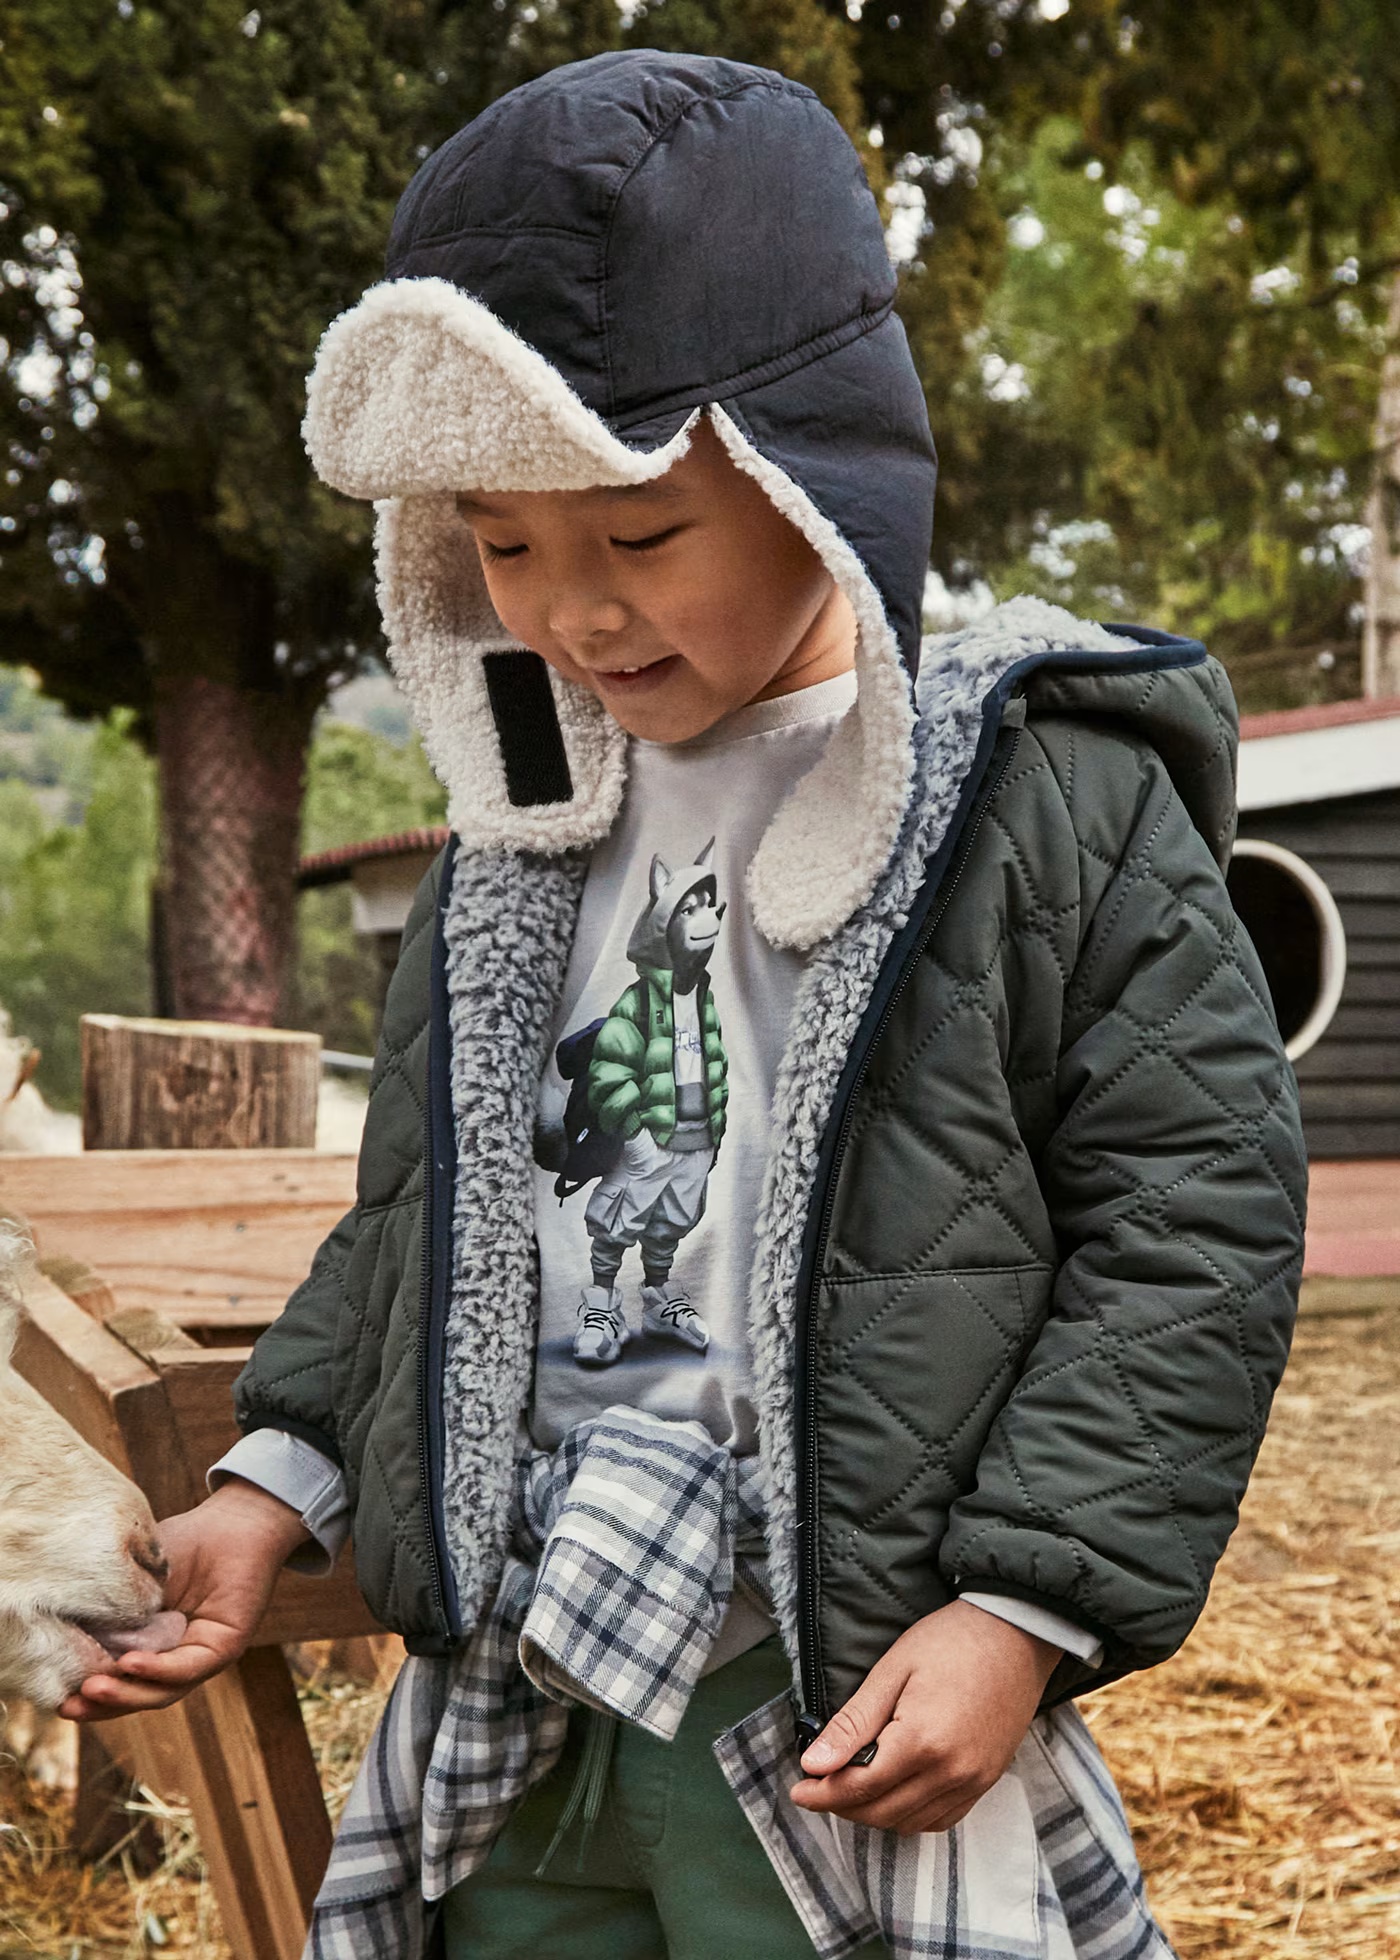
Chamarra reversible borrego mini niñ@
Chaquetón doble vista con capucha Exterior 100% Poliéster Interior 100% Poliéster Relleno 100% Poliéster
Brand: Mayoral
Category: Apparel & Accessories > Clothing > Baby & Toddler Clothing > Baby & Toddler Outerwear > Baby & Toddler Coats & Jackets > Puffer Jackets